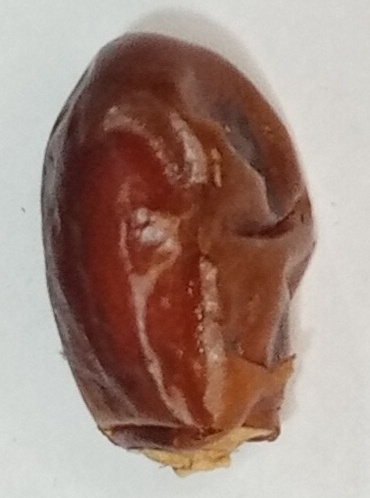
Variety: aseel
Size: small
Grade: grade-1